The Great Alligator River

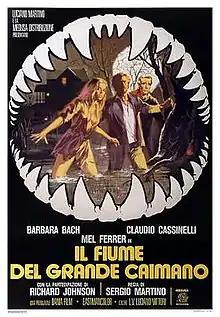
Italian theatrical release poster

The Great Alligator River, originally Il fiume del grande caimano and also known as Alligators, Caiman, Big Alligator River and The Big Caimano River, is a 1979 Italian adventure film directed by Sergio Martino. In the film, an African God takes the form of a giant man-eating crocodile and attacks tourists at a newly built resort after it becomes angered by encroachment on its land. Filming took place during the summer of 1979 in Sri Lanka and Italy, and began on 3 June; filming was originally slated to start on 20 May.